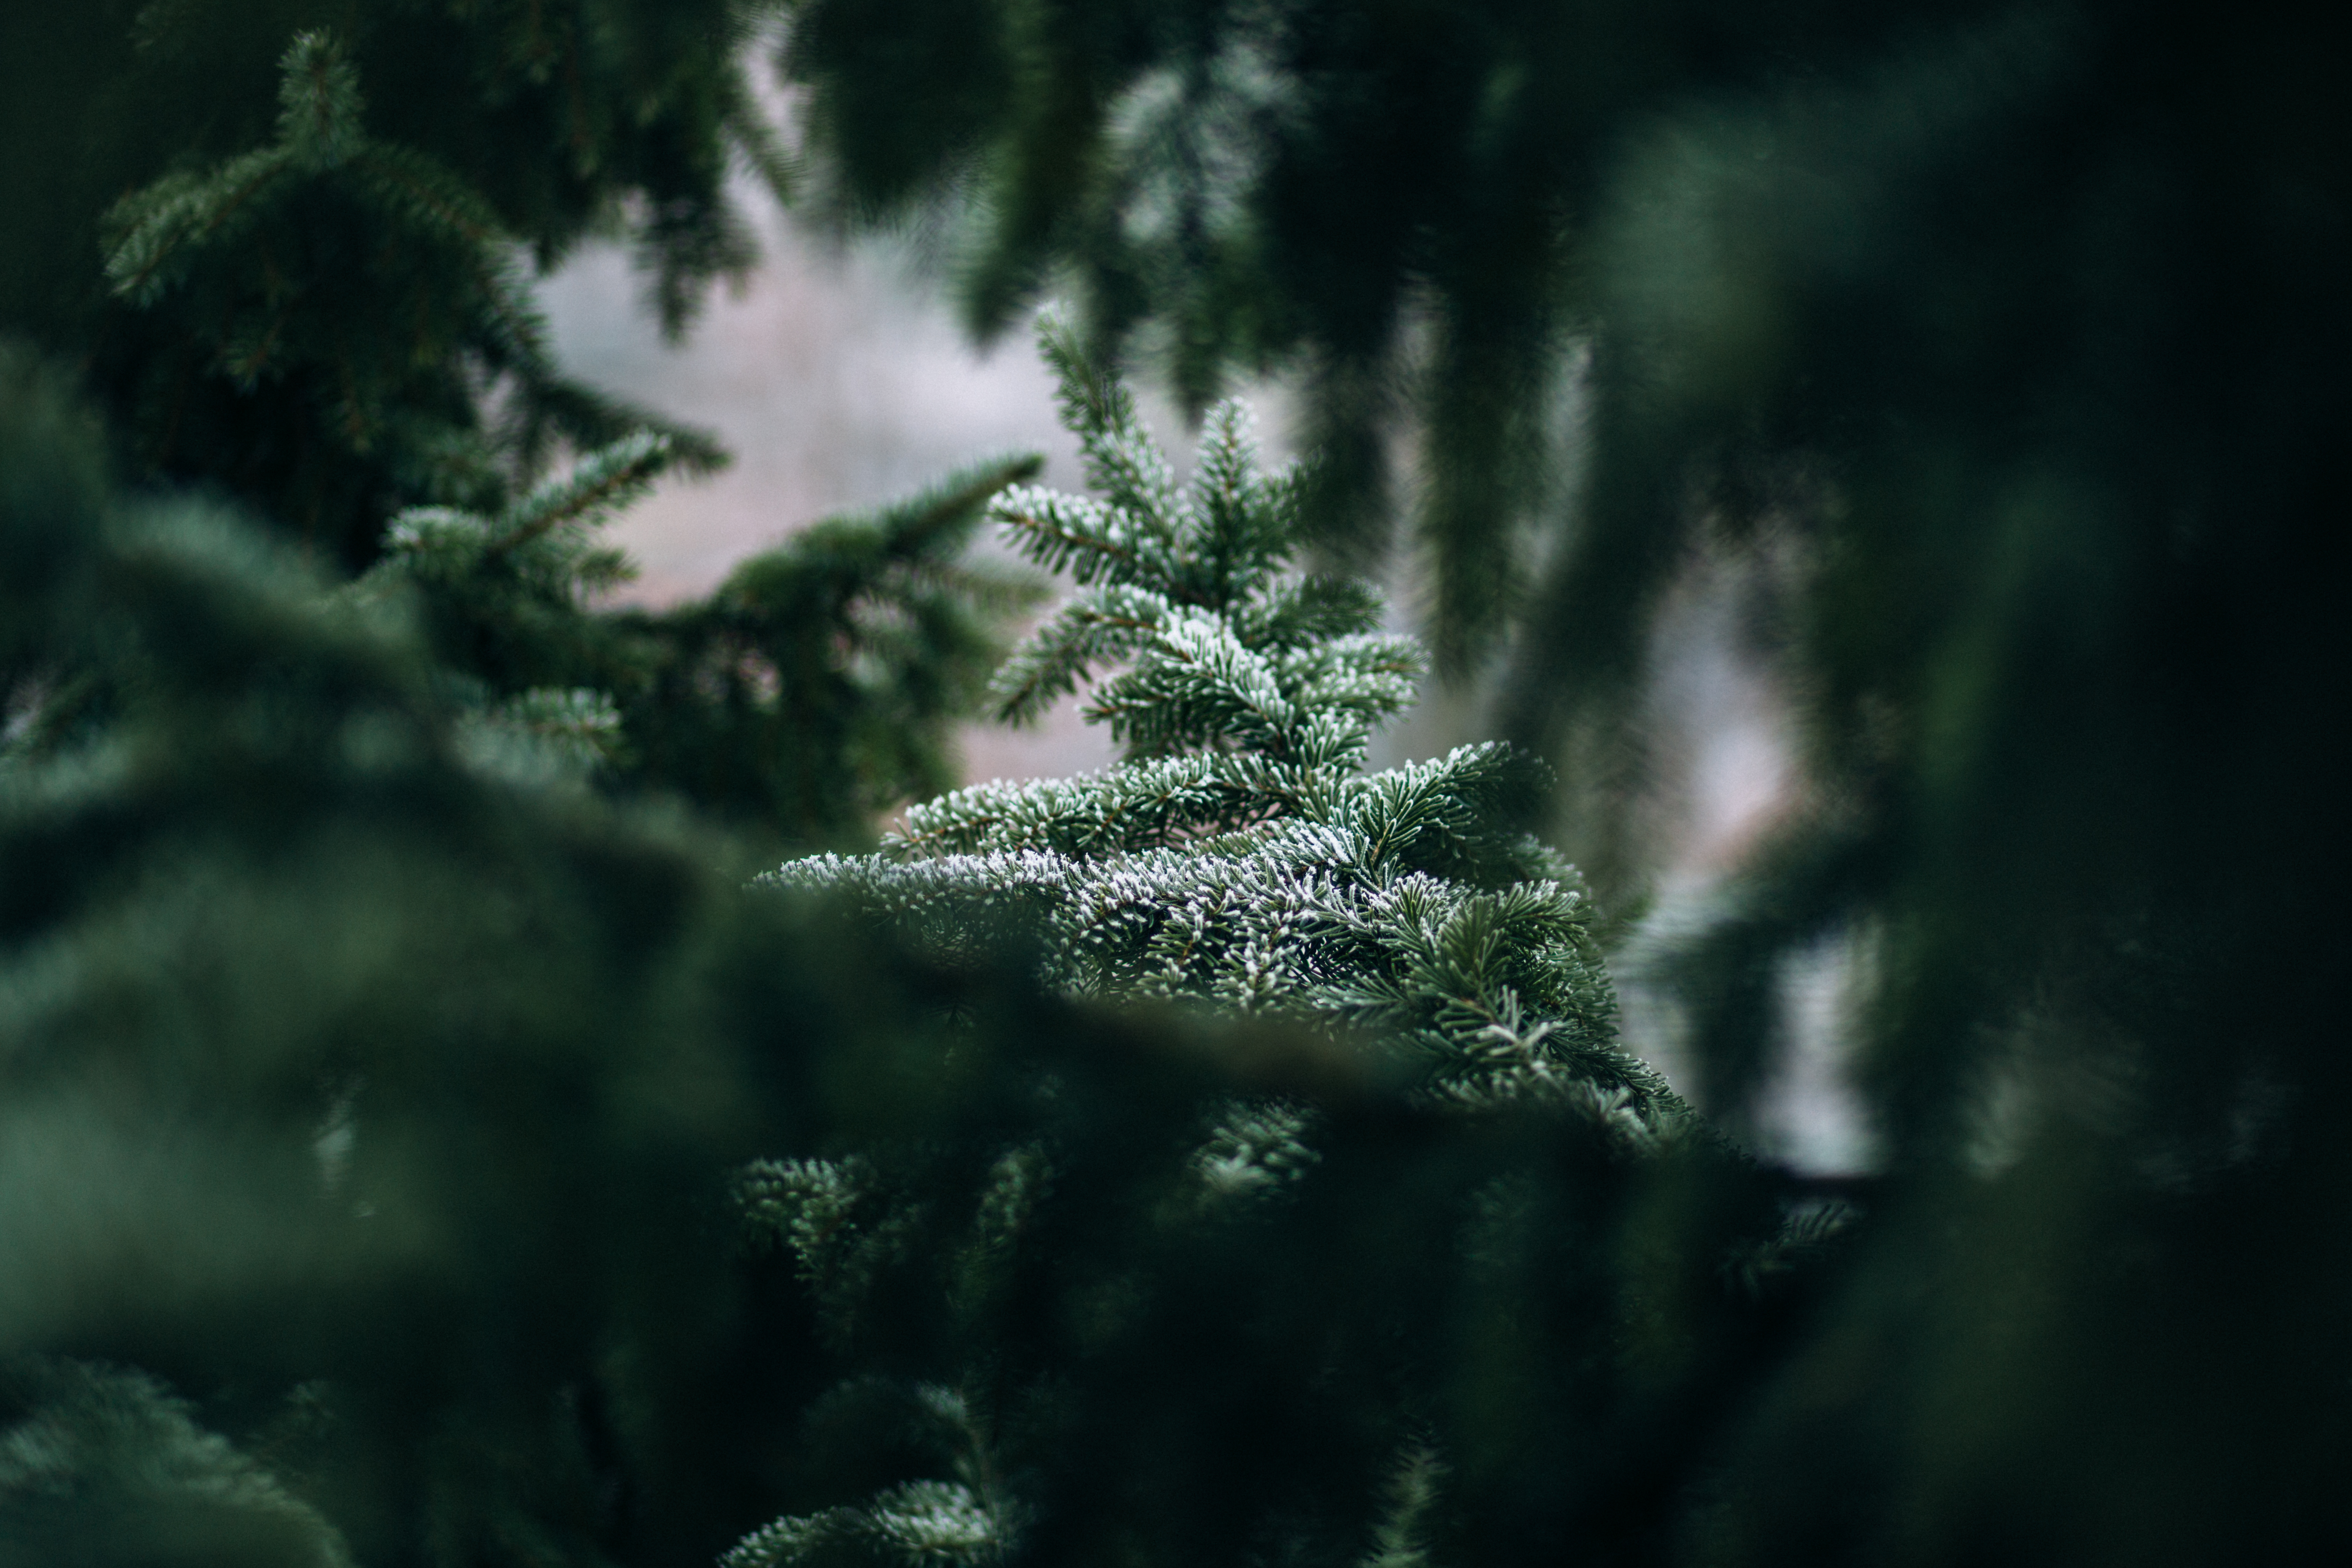
landscape, tree, nature, forest, grass, branch, light, blur, growth, plant, sunlight, leaf, flower, frost, environment, green, scenic, evergreen, darkness, fir, flora, conifer, trees, leaves, outdoors, spruce, branches, habitat, macro photography, woody plant, land plant